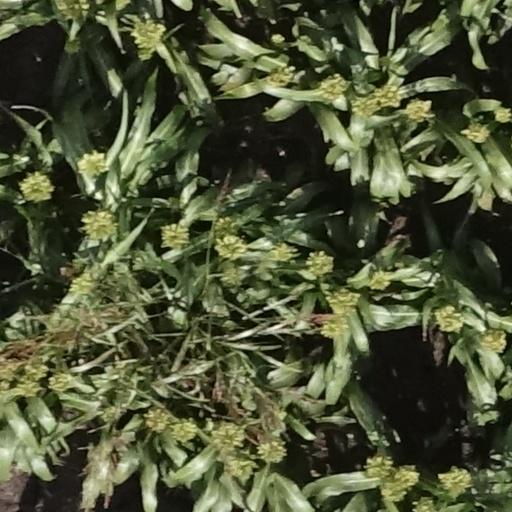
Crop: sorghum